Robinson Grand Performing Arts Center

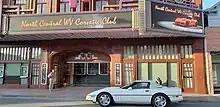
RG Marquee 2019

The Robinson Grand Performing Arts Center has undergone a meticulous restoration project while preserving its cultural significance. The project restored the exterior, including the iconic windows, and added a new marquee featuring LED lighting and video display capabilities.